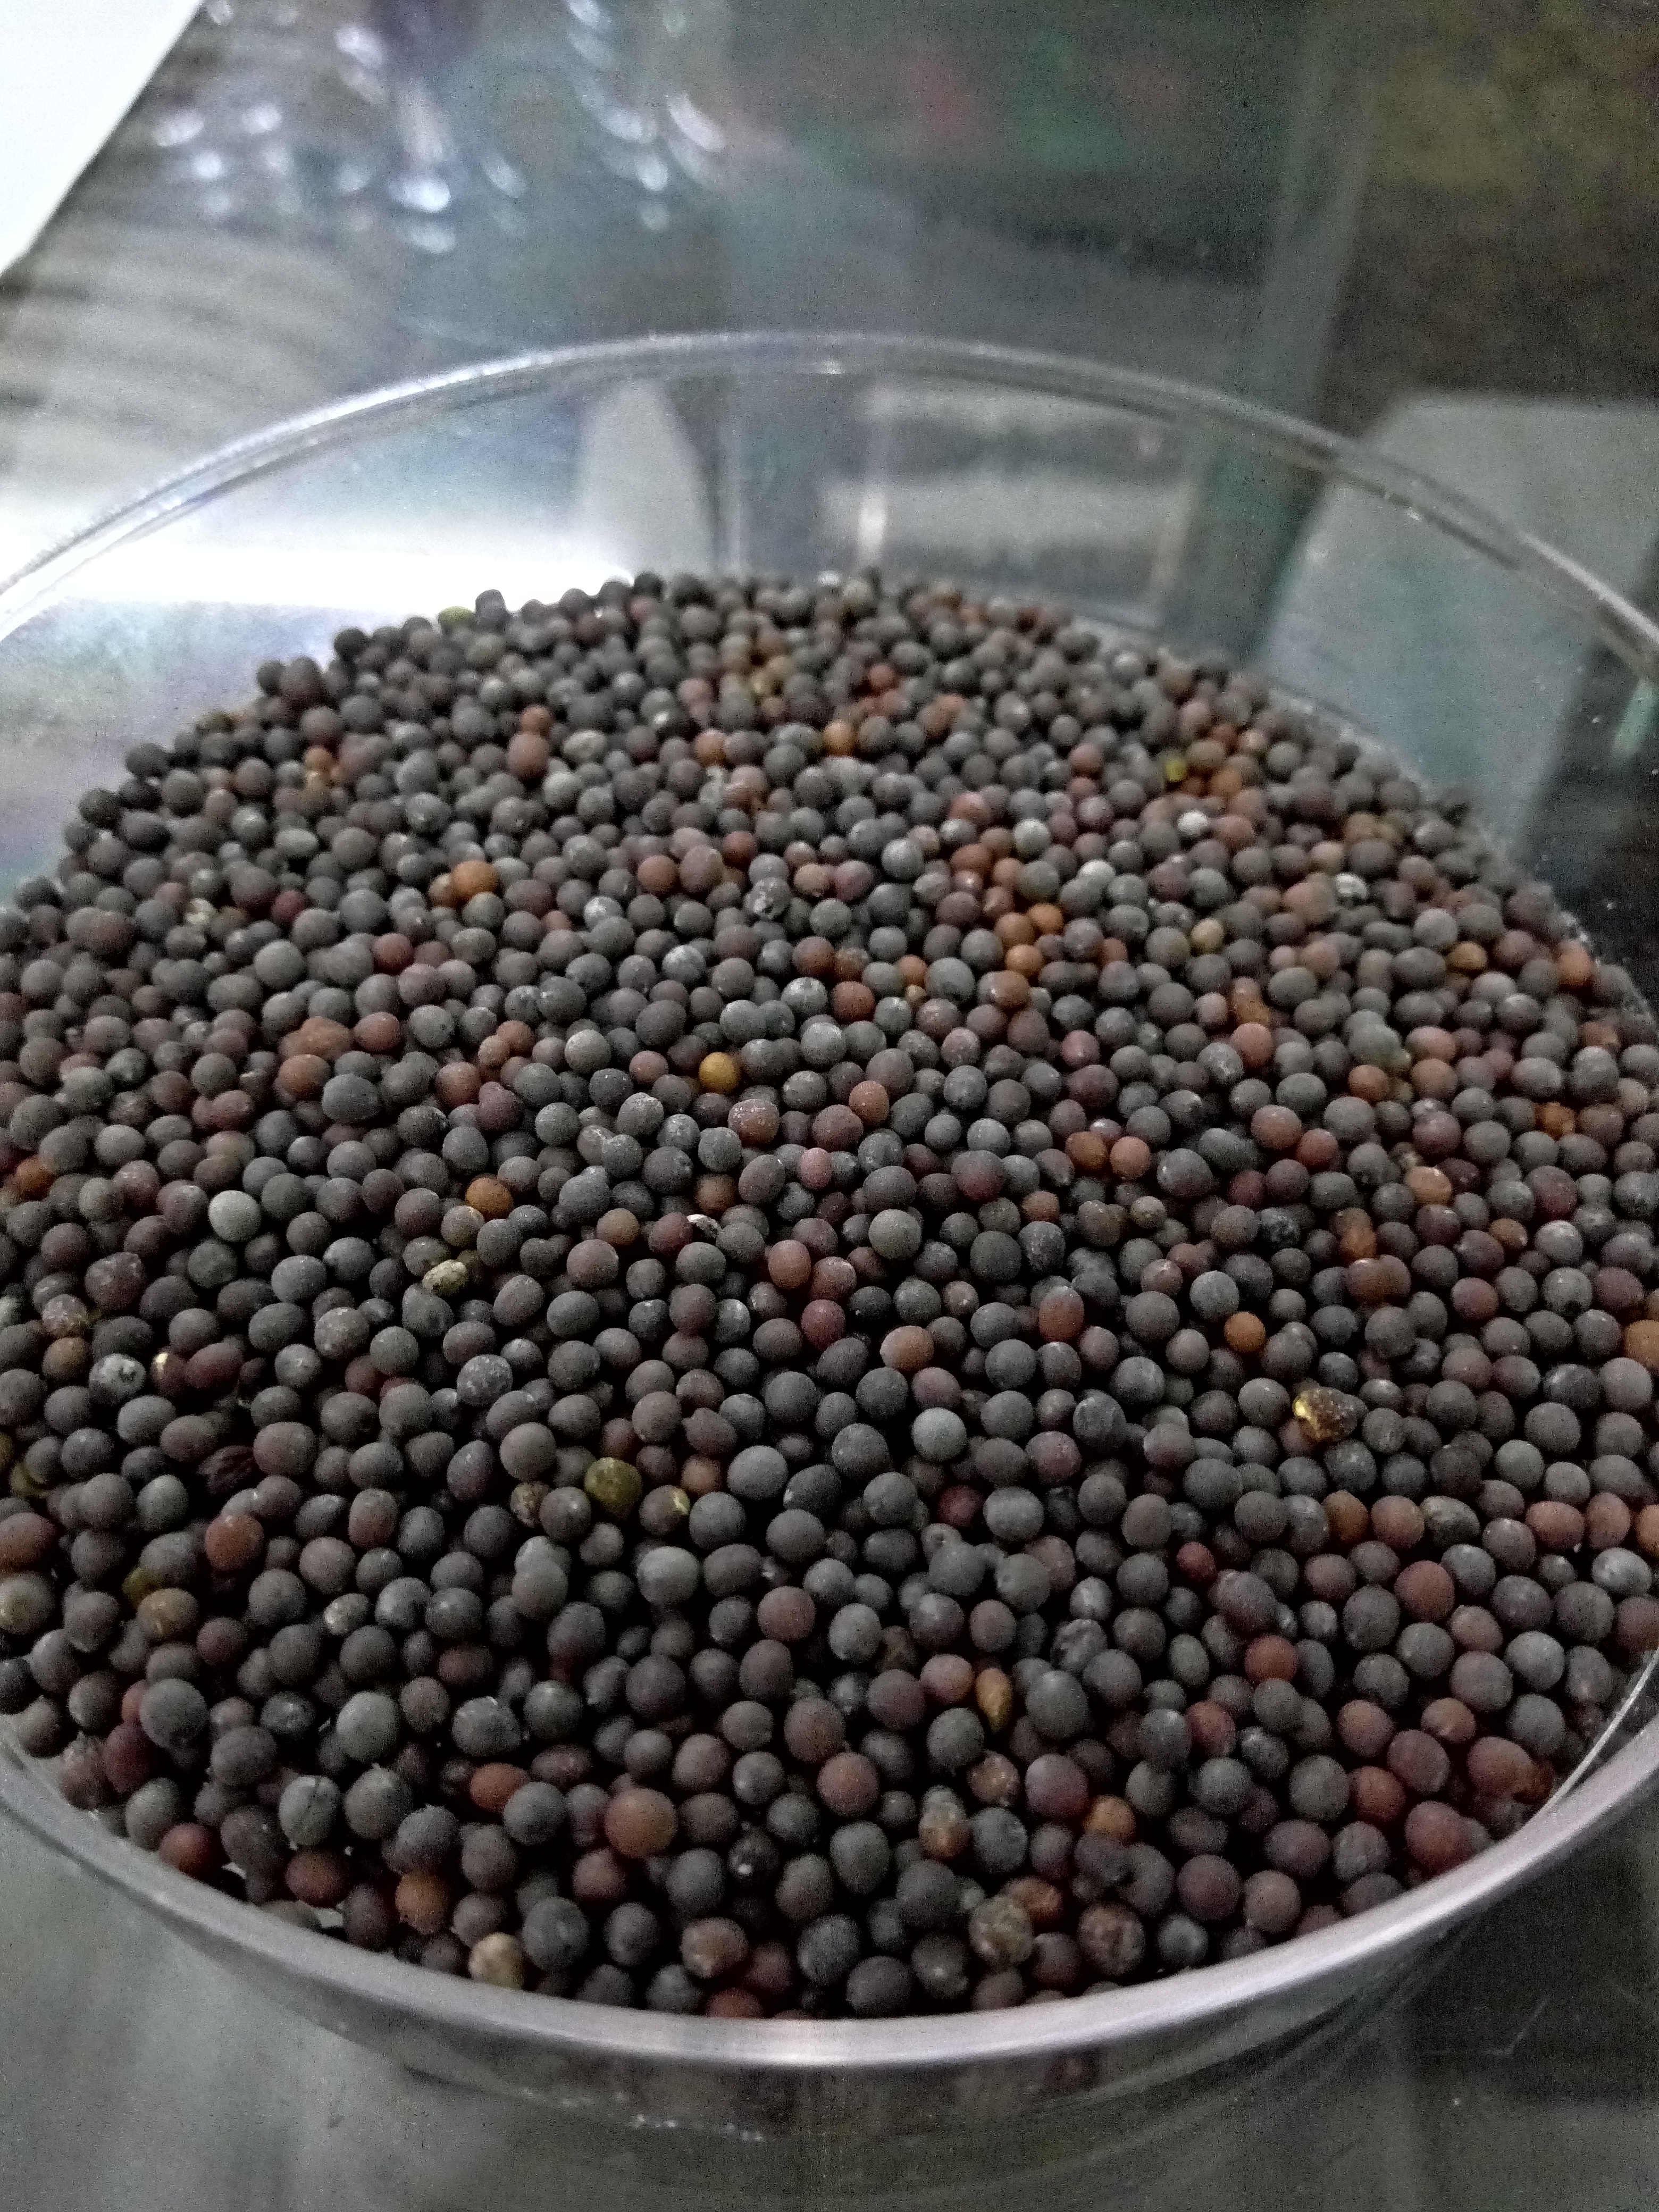
Rice seed variety: Unknown